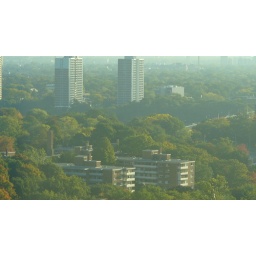
View from my office building in Toronto, Ontario, Canada